Los Angeles County Flood Control District v. Natural Resources Defense Council, Inc.

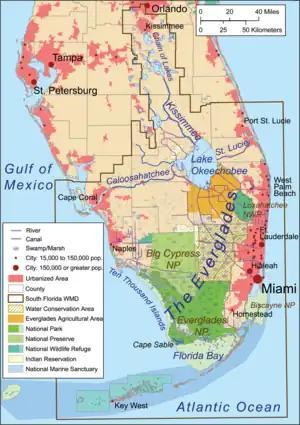
Southern third of the Florida Peninsula, showing the area managed by the South Florida Water Management District

In this 2004 U.S. Supreme Court case, the Miccosukee Tribe challenged the South Florida Water Management District on an issue related to the operation of a new pump station that transferred water from a concrete canal to a large undeveloped wetland area as part of the Central and South Florida Flood Control Project. During rain events, stormwater collected in the canal contained contaminants such as phosphorus and fertilizers from agricultural and urban land uses. The district impounded water in the wetland area, a remnant of the original South Florida Everglades, to conserve fresh water that might otherwise flow directly to the ocean and to preserve wetland habitat. When water levels in the canal rose above a set level, the pump would transfer water out of the canal and empty the water in the canal. In doing so, the phosphorus-containing the water altered the wetland's ecosystem, which was naturally low in phosphorus, and stimulated the growth of algae and plants that were uncommon in the Everglades ecosystem.